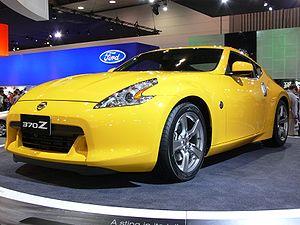
Nissan 370Z au Salon de Melbourne